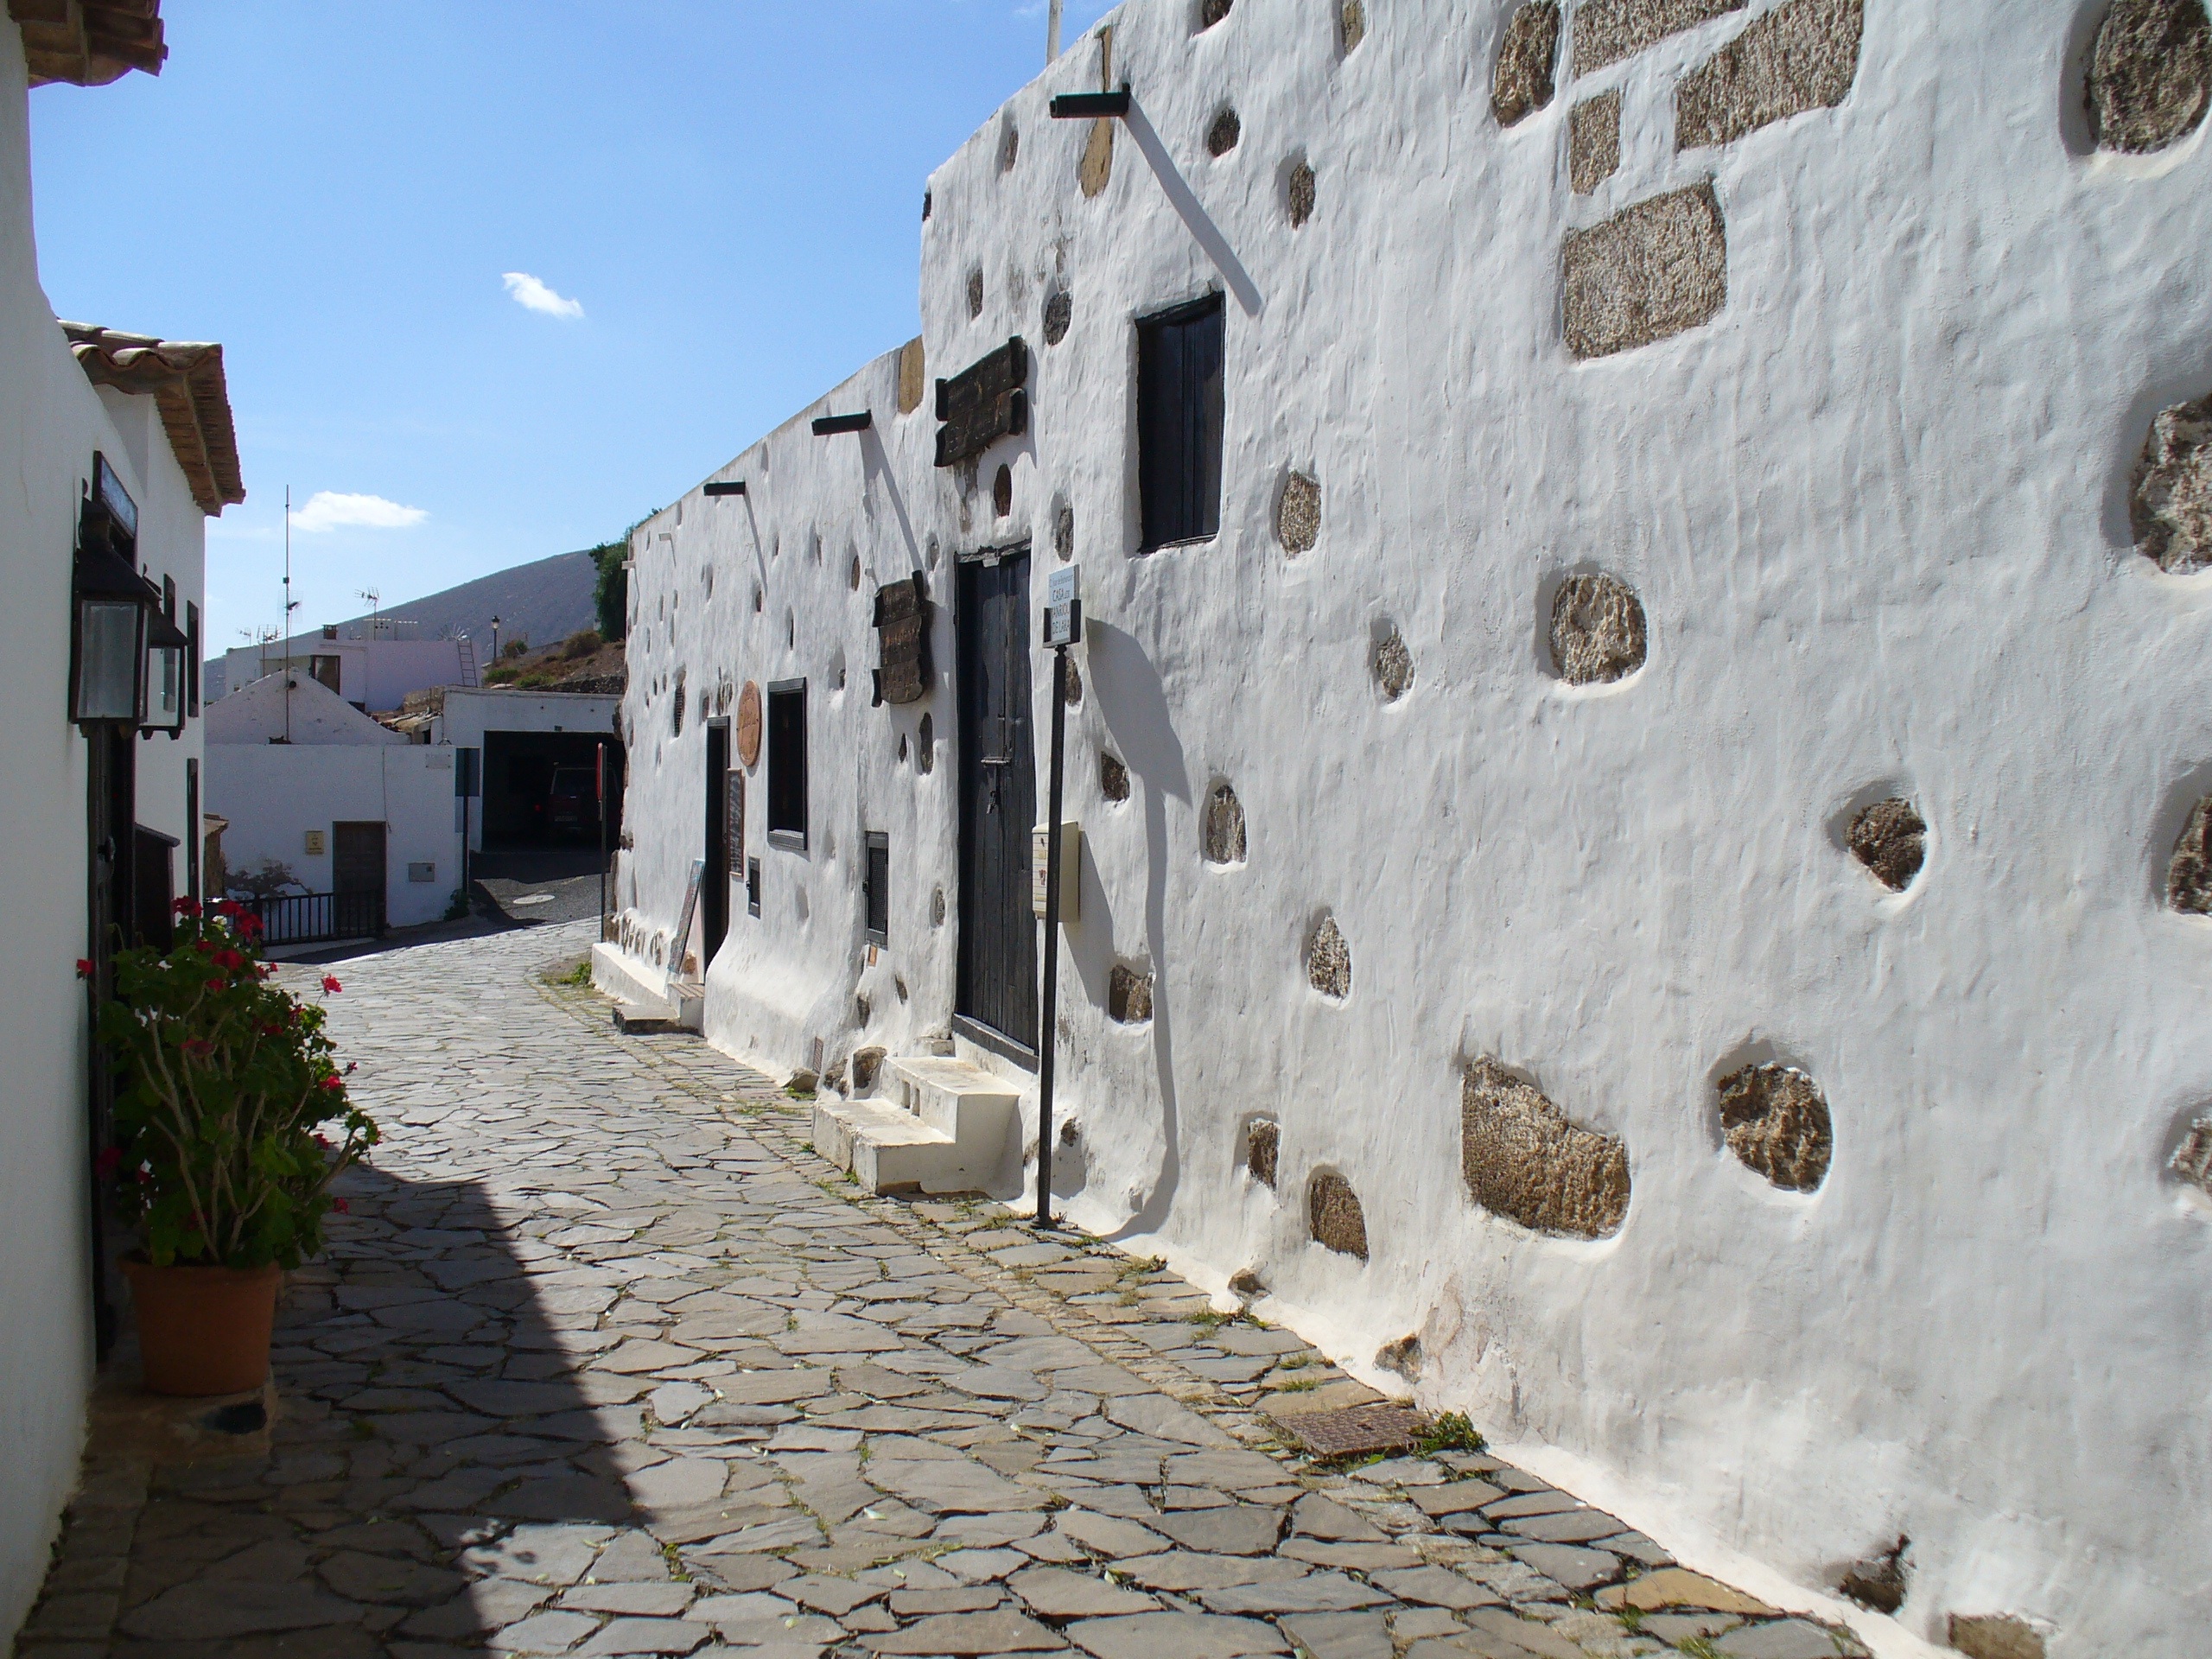
town, wall, village, mediterranean, facade, old town, ancient history